History of anarchism

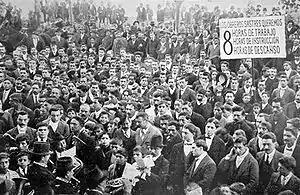
Anarchist demonstration in Argentina, around 1900

Anarchism found fertile ground in Asia and was the most vibrant ideology among other socialist currents during the first decades of 20th century. The works of European philosophers, especially Kropotkin's, were popular among revolutionary youth. Intellectuals tried to link anarchism to earlier philosophical currents in Asia, like Taoism, Buddhism and neo-Confucianism. But the factor that contributed most to the rise of anarchism was industrialisation and the new capitalistic era that eastern Asia was entering. Young Chinese anarchists in the early days of the 20th century voiced the cause of revolutionary anarcho-communism along with humanism, belief in science and universalism in the journal "Hsin Shih-chi". Anarchism was growing in influence until the mid-1920s when Bolshevik successes seemed to indicate the way to communism. Likewise in Japan, anarcho-communists such as Kōtoku Shūsui, Osugi Sakae and Hatta Shuzo were inspired by the works of westerners philosophers and opposed capitalism and the state. Shuzo created the school of "pure anarchism". Because of the industrial growth, anarcho-syndicalism also arose for a brief period, before communists prevailed among workers. Tokyo had been a hotspot for anarchist and revolutionary ideas which were circulating among Vietnamese, Korean and Chinese students who travelled to Japan to study. Socialists by then were enthusiastically supporting the idea of "social revolution" and anarchists were in full support of it. In Korea, anarchism took a different course. Korea was under Japanese rule from 1910 to 1945 and in the early phases of that period, anarchists took part in national resistance, forming an anarchist zone in Shinmin Manchuria from 1928 to 1931. Kim Chwa-chin was a prominent figure of the movement. In India, anarchism did not thrive, partly because of its reputation for being violent. The fragile anarchist movement developed in India was more non-statist, rather than anti-statist.